Malvern, Toronto

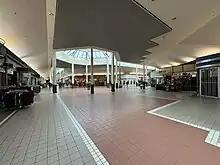
Malvern Town Centre interior, 2023

Although Scarborough Town Centre is a short drive away, Malvern Town Centre provides some retail options and amenities to local residents. Built in the late 1980s, the mall's primary tenants are Freshland Supermarket, an Asian grocery store; Planet Fitness; and Labels, a discount clothing store. There are plans in the works to redevelop the mall and replace it with residential condo towers and green space. The proposed plan would include a new 16,616 square-metre public park immediately abutting the existing forested area.